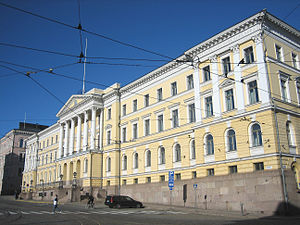
Det kejserlige senat for Finland
Senatshuset (i dag Statsrådsborgen) på Senatstorvet i Helsinki var fra 1822 sæde for Finlands Senat.
Det kejserlige senat for Finland var det øverste administrative organ i Finland under Storfyrstedømmet Finland, fra 1808 til 1919.